St. Nicholas Monastery Church, Mesopotam

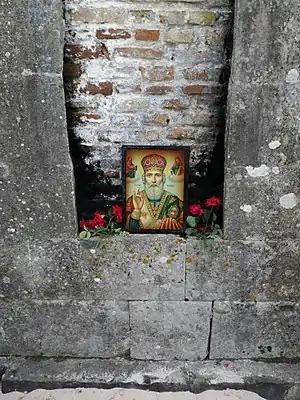
Saint Nicholas the patron saint of Mesopotam monastery.

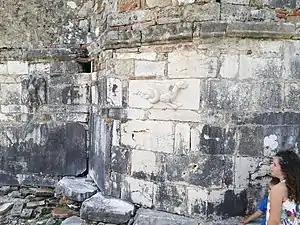
The carving of a serpent dragon with a knot in its tail.

The monastery site is normally closed with fencing and locked gates, but the Papas of the modern Orthodox church in Mespotam has the keys and visits can be arranged if planned and coordinated in advance. In May each year the community of Mesopotam village hold an "open day" and "festival" to celebrate Saint Nicholas's "saint's day" at the site of the monastery.